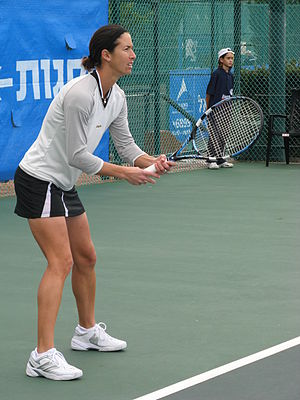
Tzipora Obziler
Tzipora Obziler er en tidligere kvindelig professionel tennisspiller fra Israel.